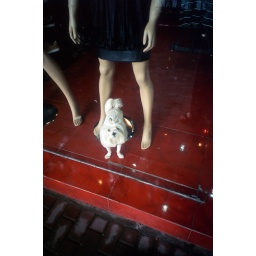
dog in street window show,Shanghai